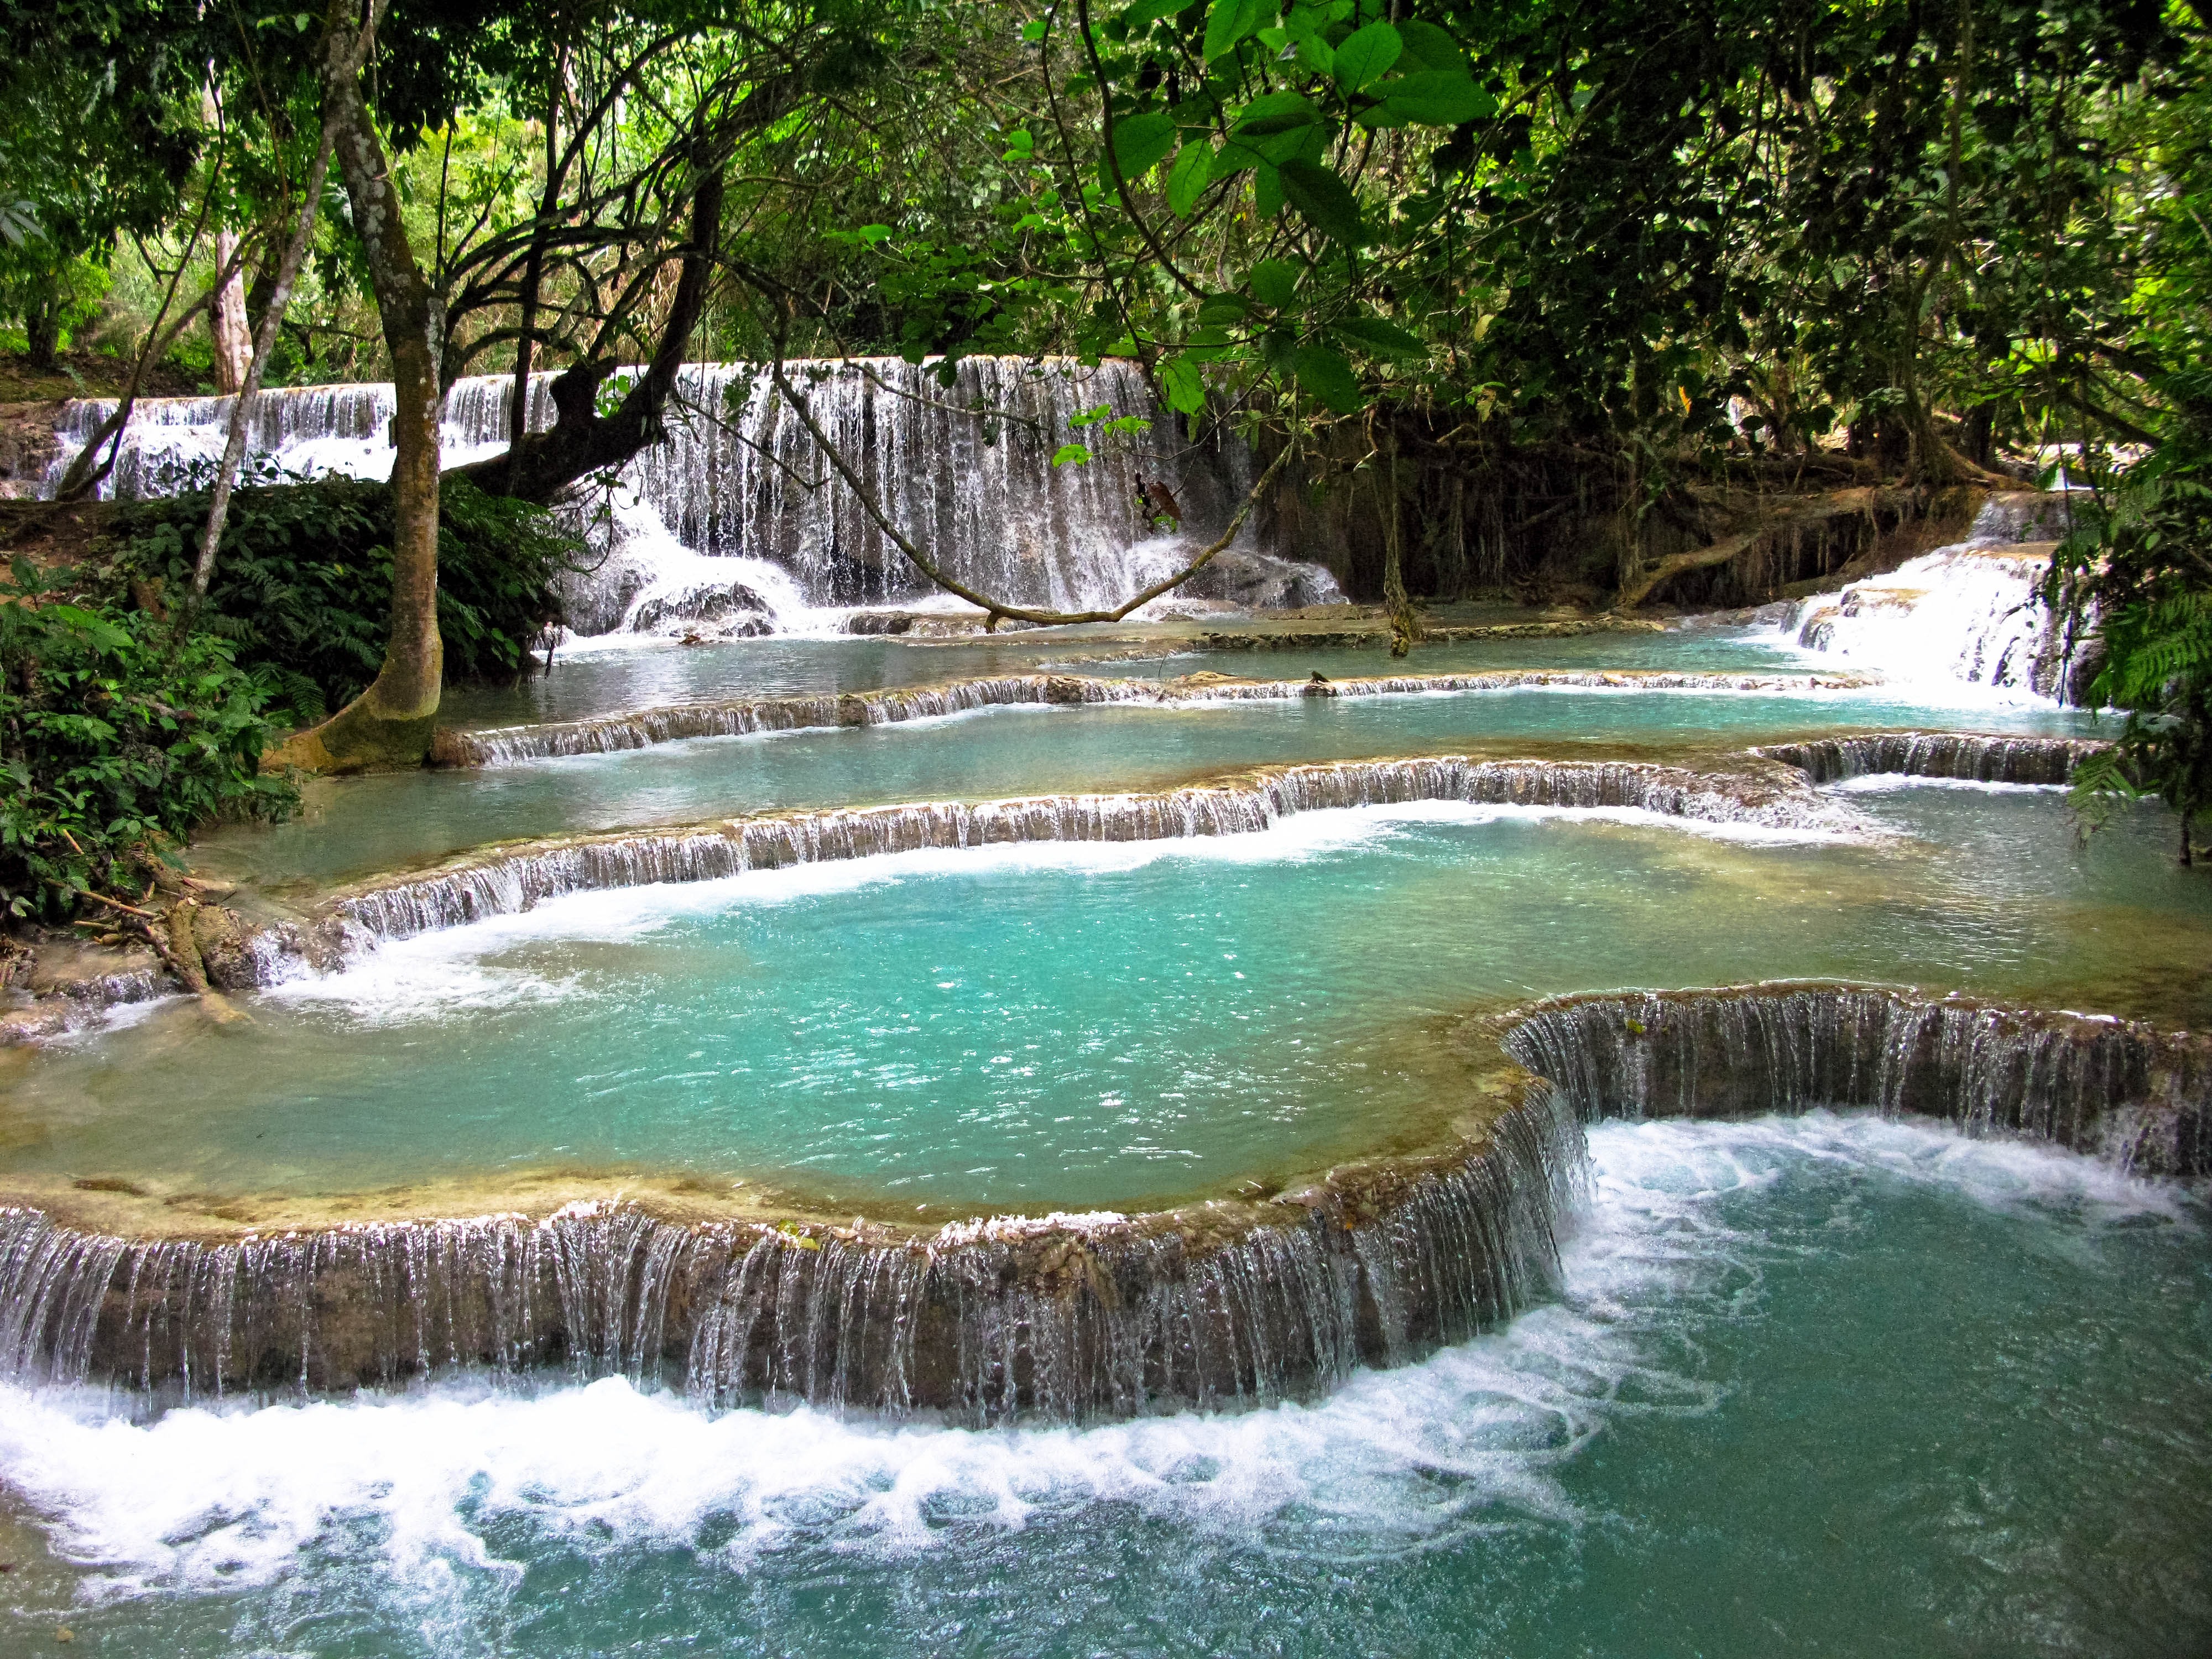
water, forest, waterfall, river, pond, idyllic, stream, jungle, swimming pool, park, rapid, romantic, blue, national park, body of water, trees, turquoise, waterfalls, idyll, laos, water feature, watercourse, luang prabang, tad kuang xi